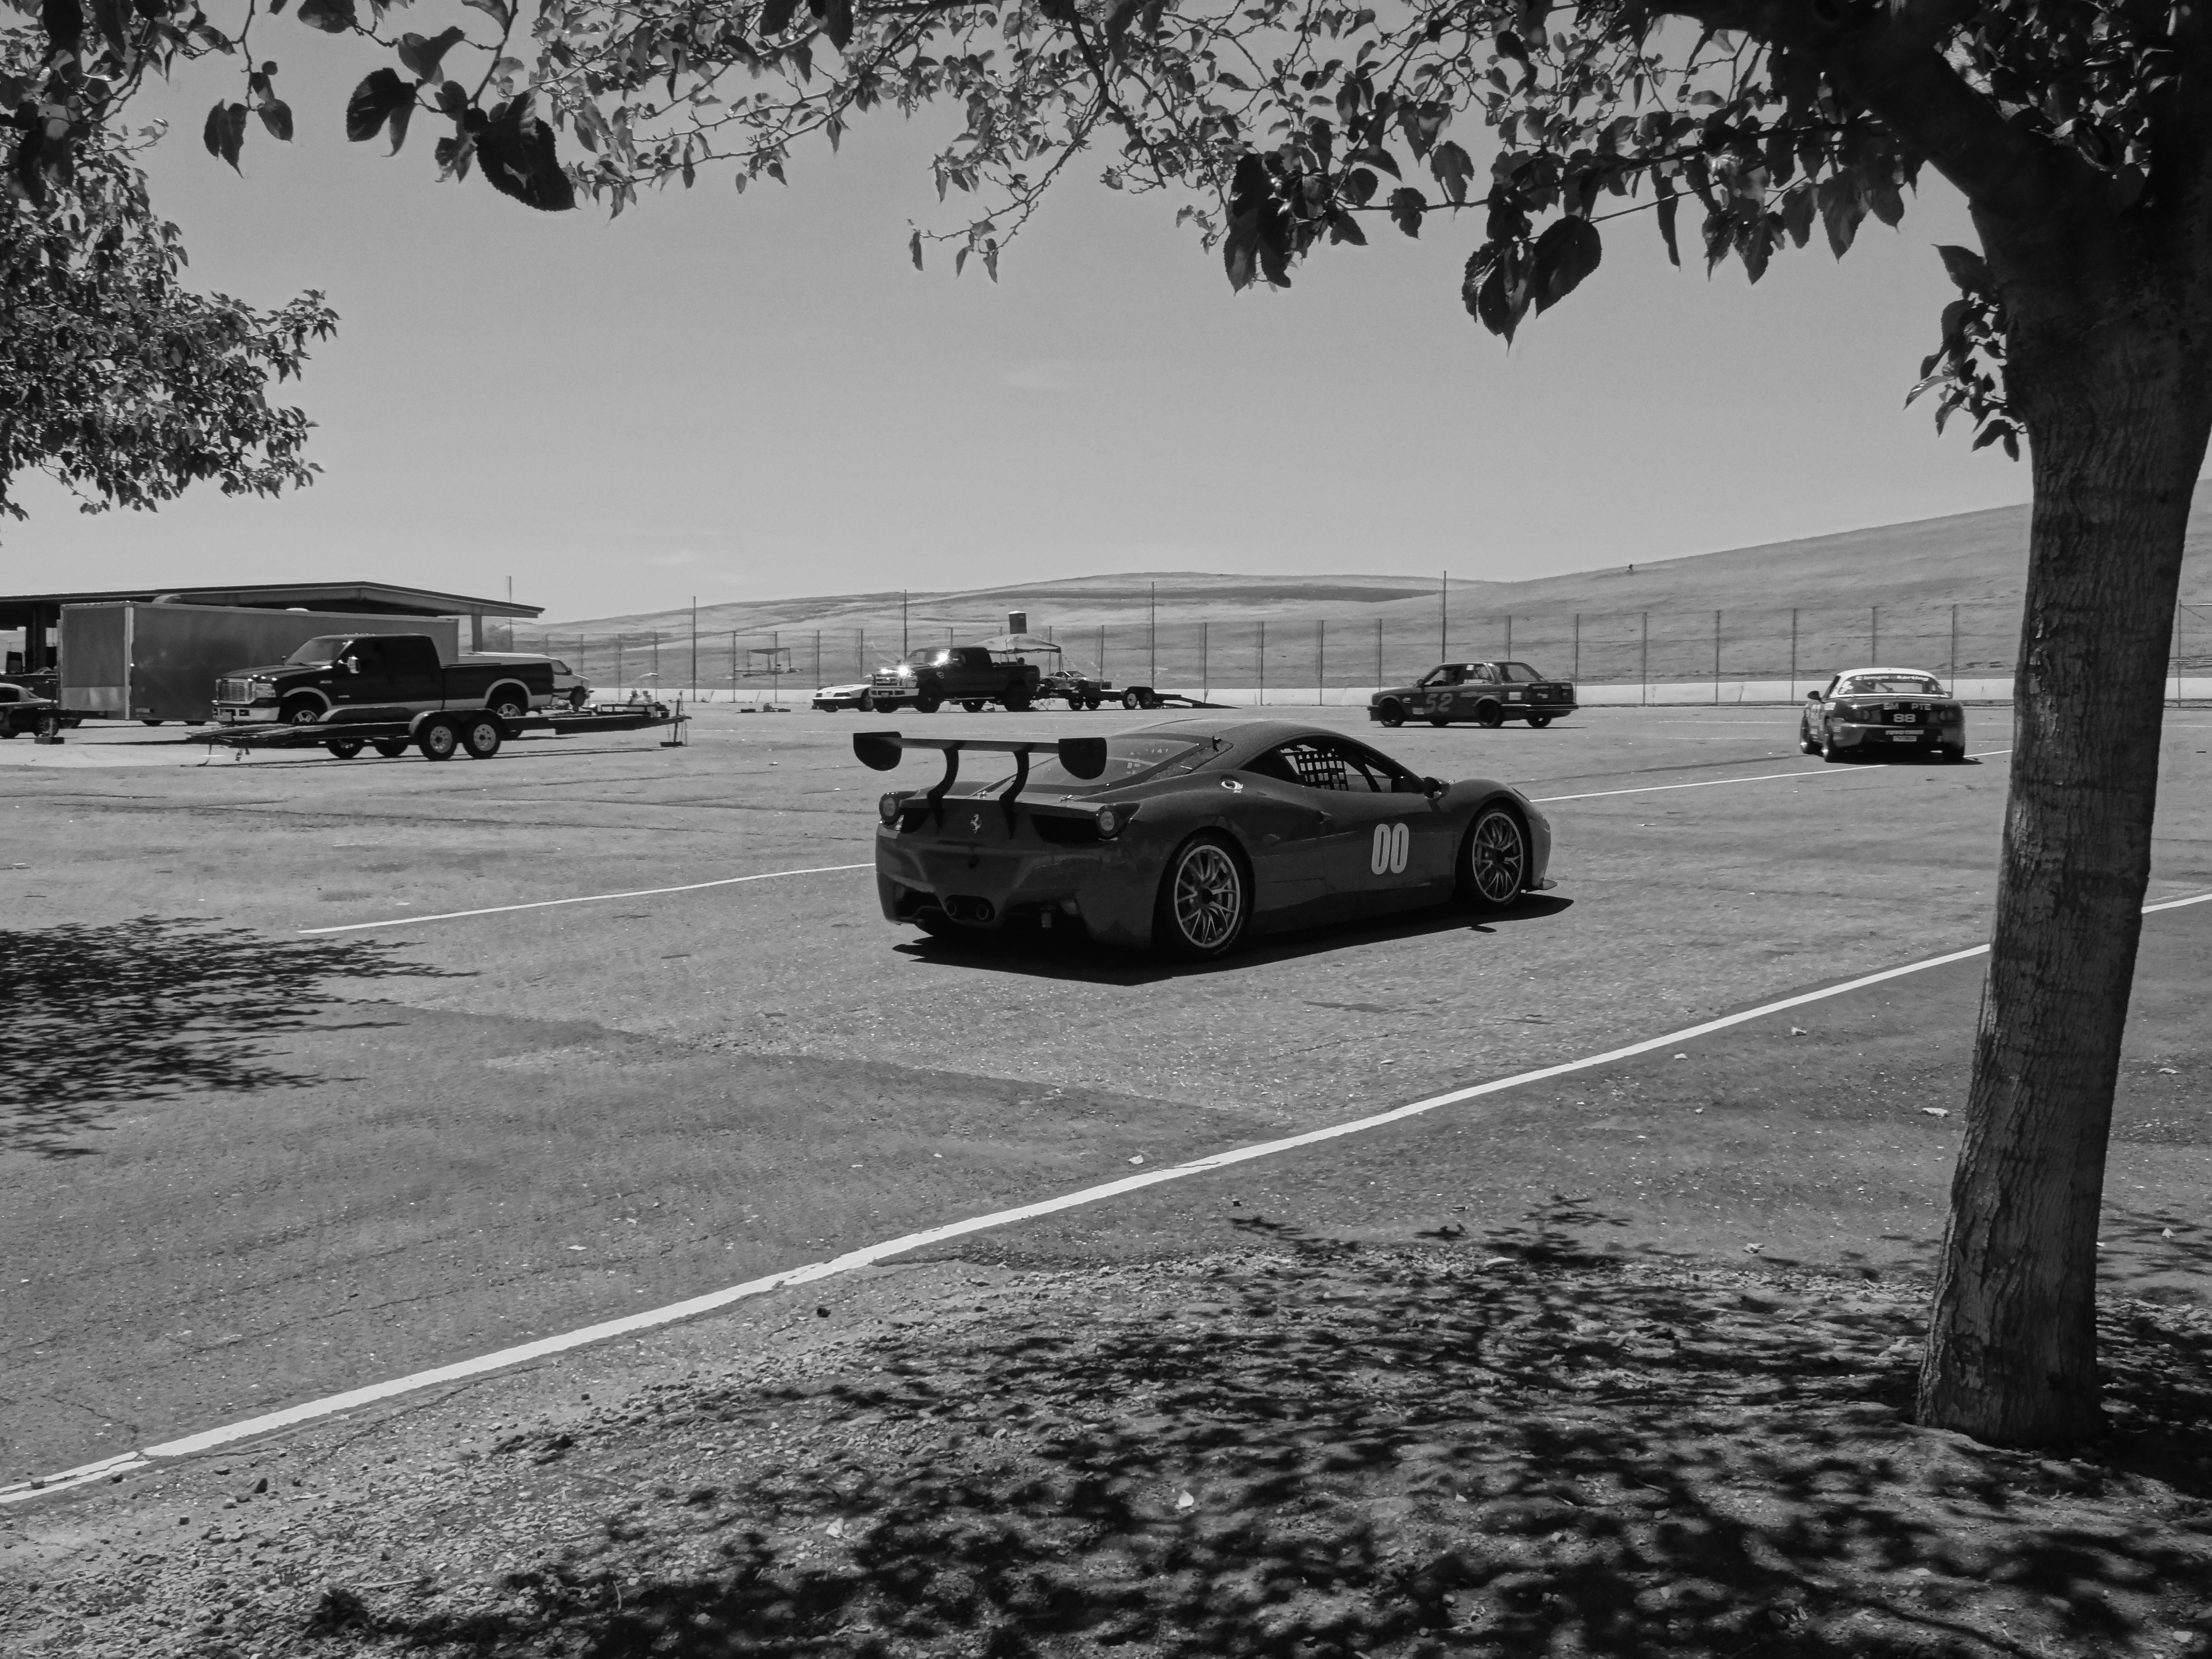
snow, black and white, car, photography, vehicle, black, monochrome, sports car, supercar, land vehicle, monochrome photography, automobile make, single lens reflex camera, automotive design